Effects of Hurricane Laura in Louisiana

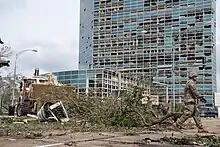
National Guard troops respond in the aftermath of Hurricane Laura in Lake Charles. The Capital One Tower in the background had many of its windows blown out.

Farther inland, a mesonet near Calvin measured a wind gust of . Trees and power lines were blown down all over the cities of Mansfield and Shreveport. In the latter city, a tree fell on a house, injuring a person inside while another tree fell on a vehicle. Multiple roads throughout Shreveport had to be closed due to the widespread tree damage. In Monroe, trees and parking light poles were downed and metal roofing was blown off of multiple buildings. Widespread flooding was reported in Natchitoches Parish, where I-49 had to be closed past SH 174 west of Powhatan due to a downed tree. In Natchitoches, utility poles were snapped and broken and power lines were blown down on a business on SH 1. The police station in Robeline had its roof ripped off to go with the numerous downing of large trees throughout the town. In Shreveport, a large tree was blown down on the Centenary College of Louisiana campus while several homes were damaged by falling trees south-southwest of the city. In Greenwood, flash flooding led to high water over the shoulder roads of I-20 at exit 5 with drivers being advised to use US 80 as an alternative. In Jena, multiple trees were blown down on homes and vehicles and power lines were downed all over town. At Rutherford Beach, a 17-foot storm surge was measured ranking it as one of the highest storm surges on the gulf coast.